History of molecular theory

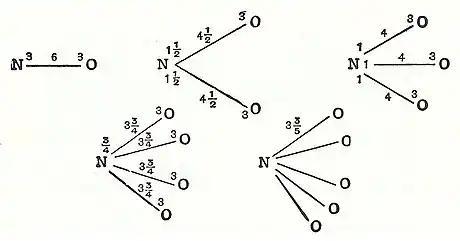
William Higgins' combinations of ultimate particles (1789)

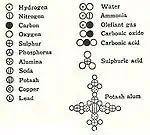
John Dalton's union of atoms combined in ratios (1808)

Similar to these views, in 1803 John Dalton took the atomic weight of hydrogen, the lightest element, as unity, and determined, for example, that the ratio for nitrous anhydride was 2 to 3 which gives the formula NO. Dalton incorrectly imagined that atoms "hooked" together to form molecules. Later, in 1808, Dalton published his famous diagram of combined "atoms":